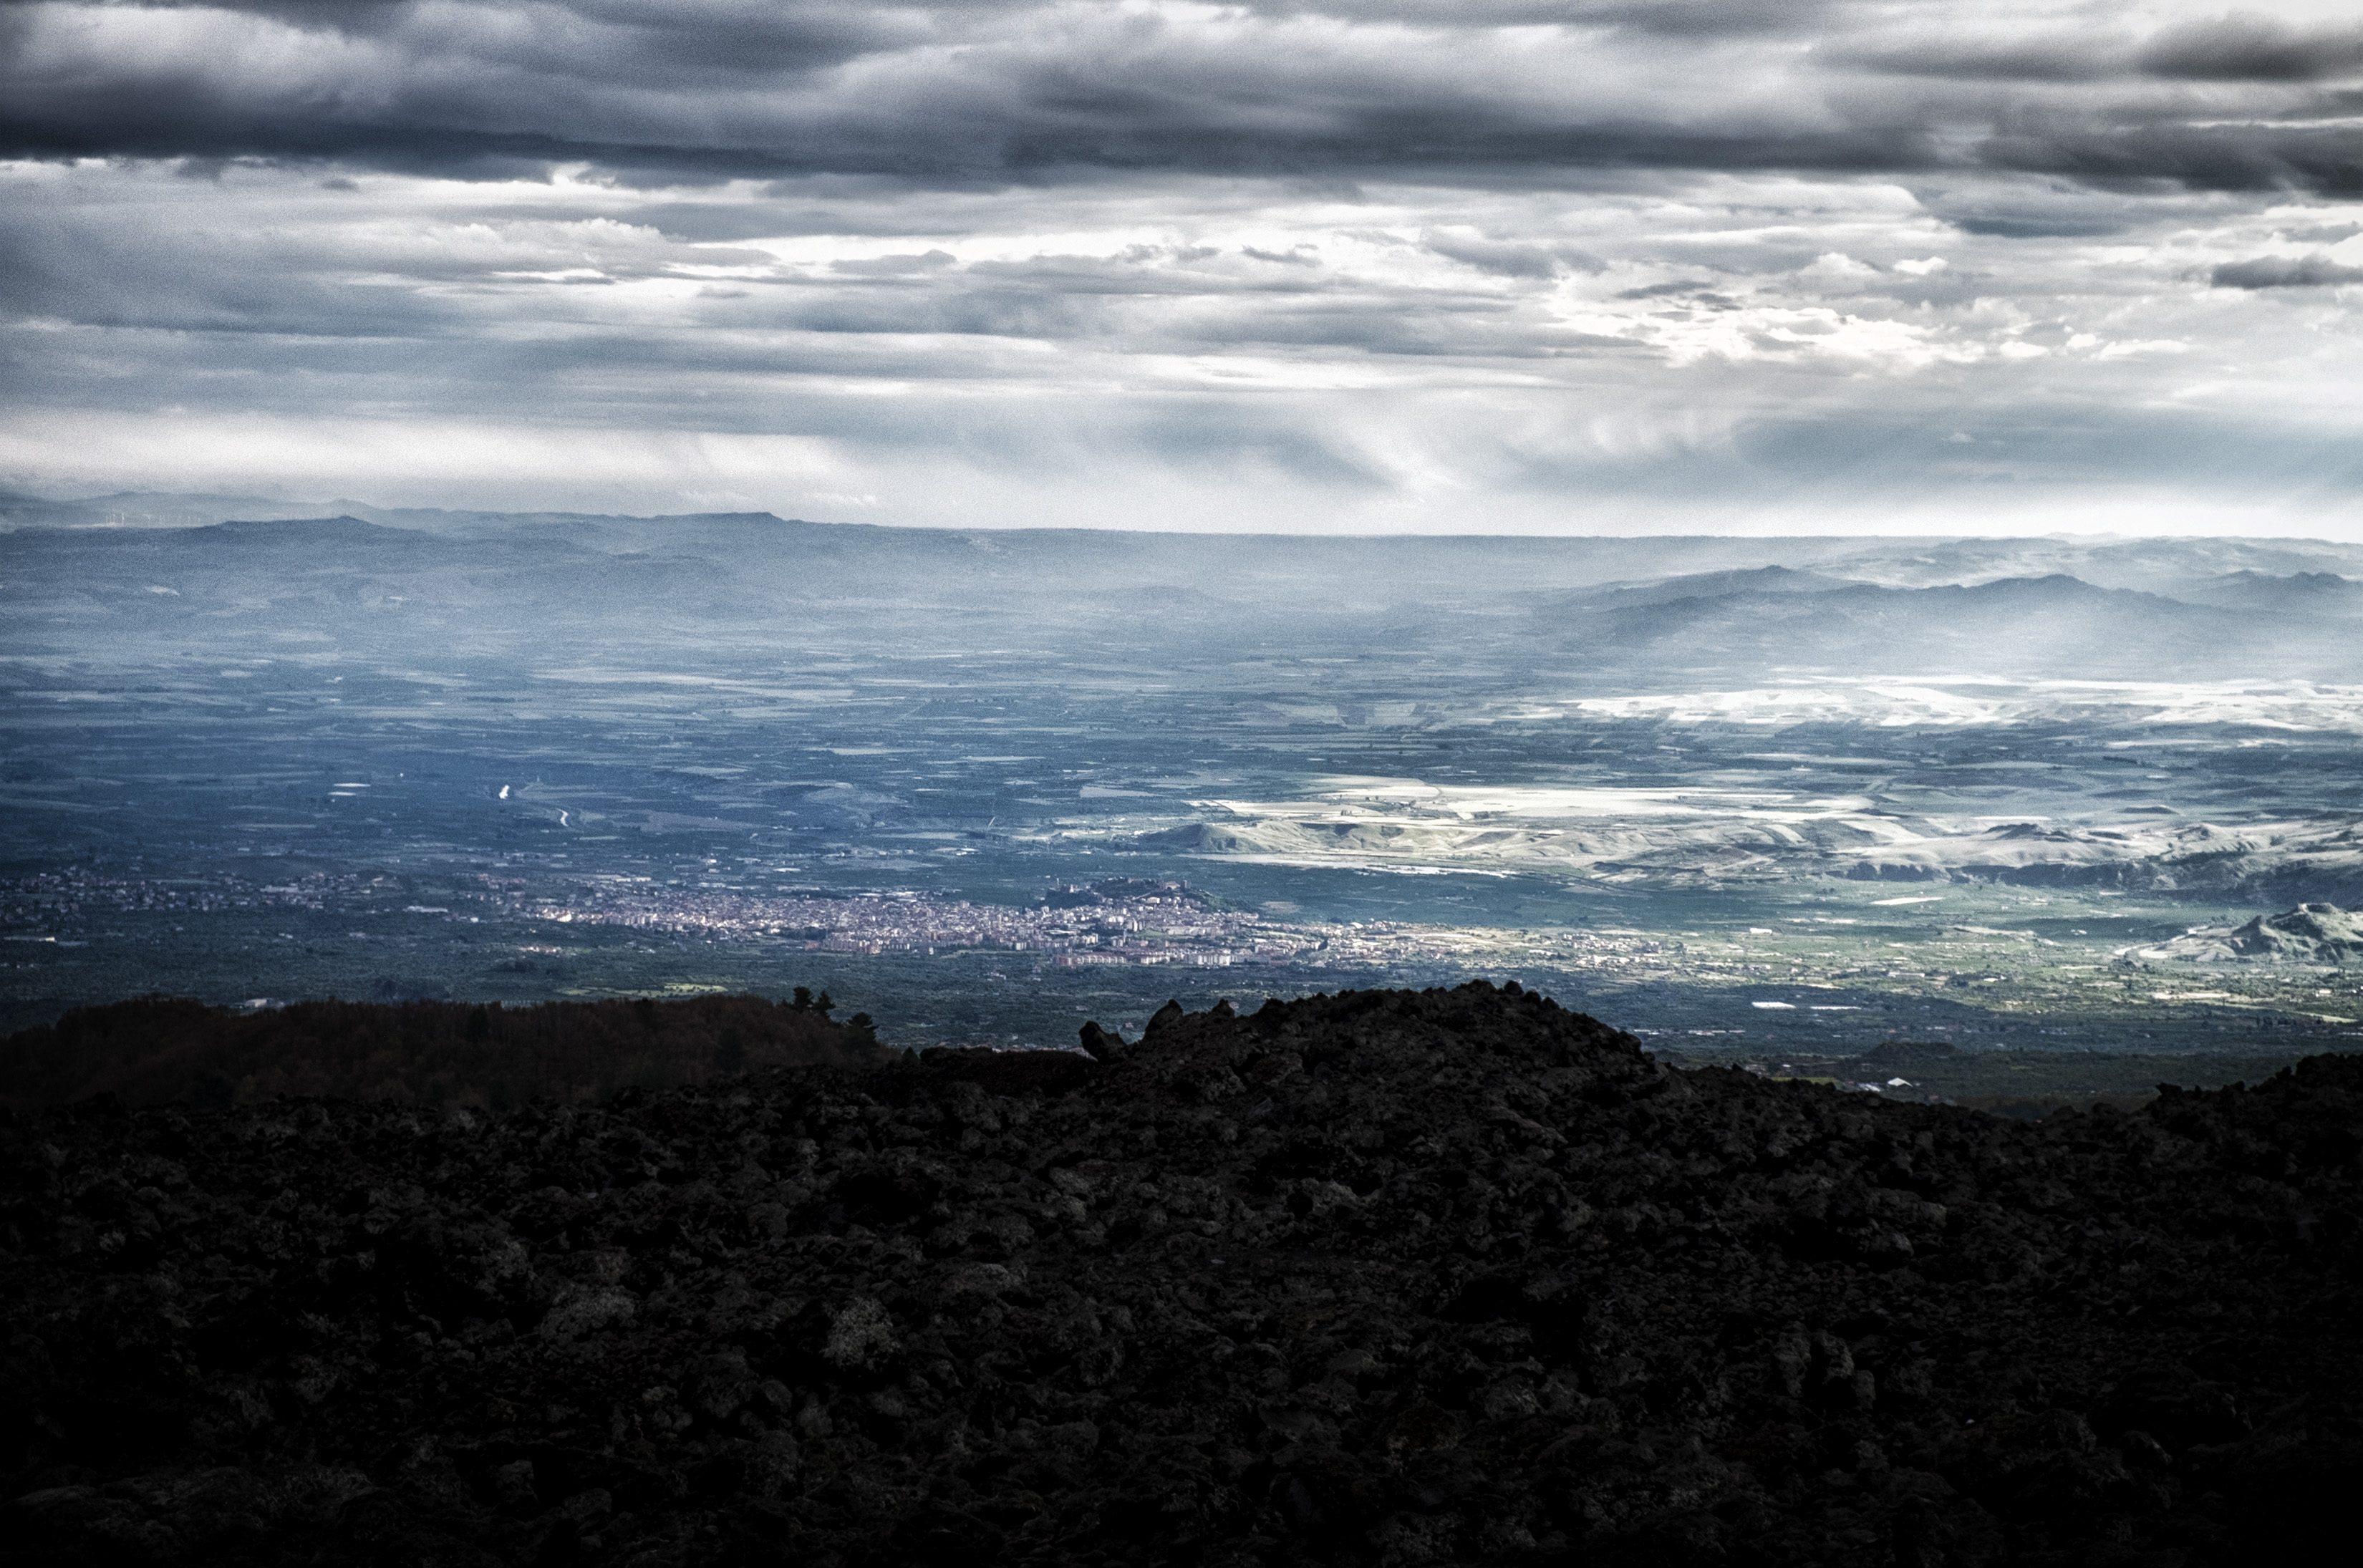
sea, coast, nature, ocean, horizon, mountain, cloud, sky, sunrise, sunlight, morning, hill, wave, dawn, atmosphere, dusk, reflection, weather, italy, darkness, monochrome, fuji, sicily, etna, fujix, fujixe1, e1, meteorological phenomenon, atmospheric phenomenon, atmosphere of earth, mountainous landforms